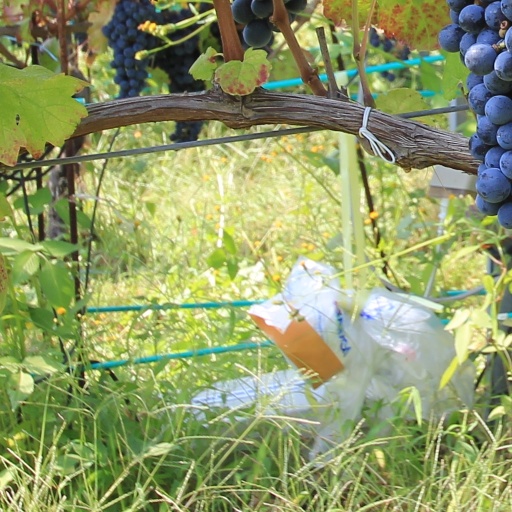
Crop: grape